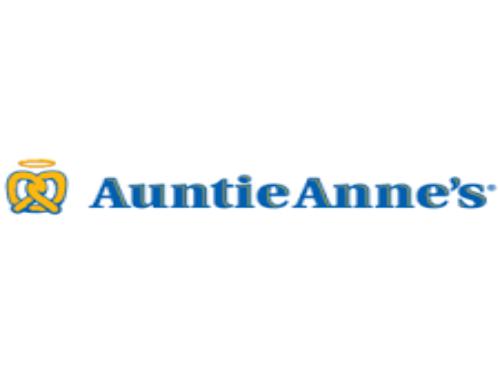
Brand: Auntie Anne's-2
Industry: Food